Miles Hobby

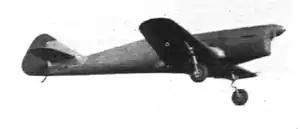

The Miles M.13 Hobby was a small low-winged monoplane built for racing and research in the United Kingdom just before World War II. A single engined single seater, it ended its days in the wind tunnel at the R.A.E.